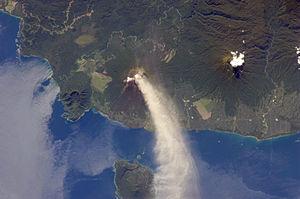
L'Ulawun, également appelé The Father, Ulawon, Uluwun, Vatr ou encore North Son, est un volcan de Papouasie-Nouvelle-Guinée situé dans l'île de Nouvelle-Bretagne.
Le Bamus est un stratovolcan de l'île de Nouvelle-Bretagne en Papouasie-Nouvelle-Guinée. Il est situé au nord-est de l'Ulawun.